Electrification

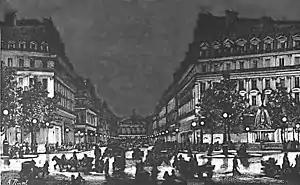
Yablochkov's demonstration of his brilliant arc lights at the 1878 Paris Exposition along the Avenue de l'Opéra triggered a steep sell off of gas utility stocks.

Sir Humphry Davy invented the carbon arc lamp in 1802 upon discovering that electricity could produce a light arc with carbon electrodes. However, it was not used to any great extent until a practical means of generating electricity was developed.